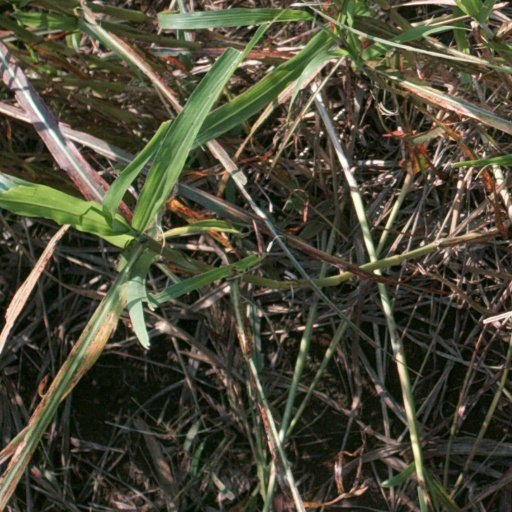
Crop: sorghum